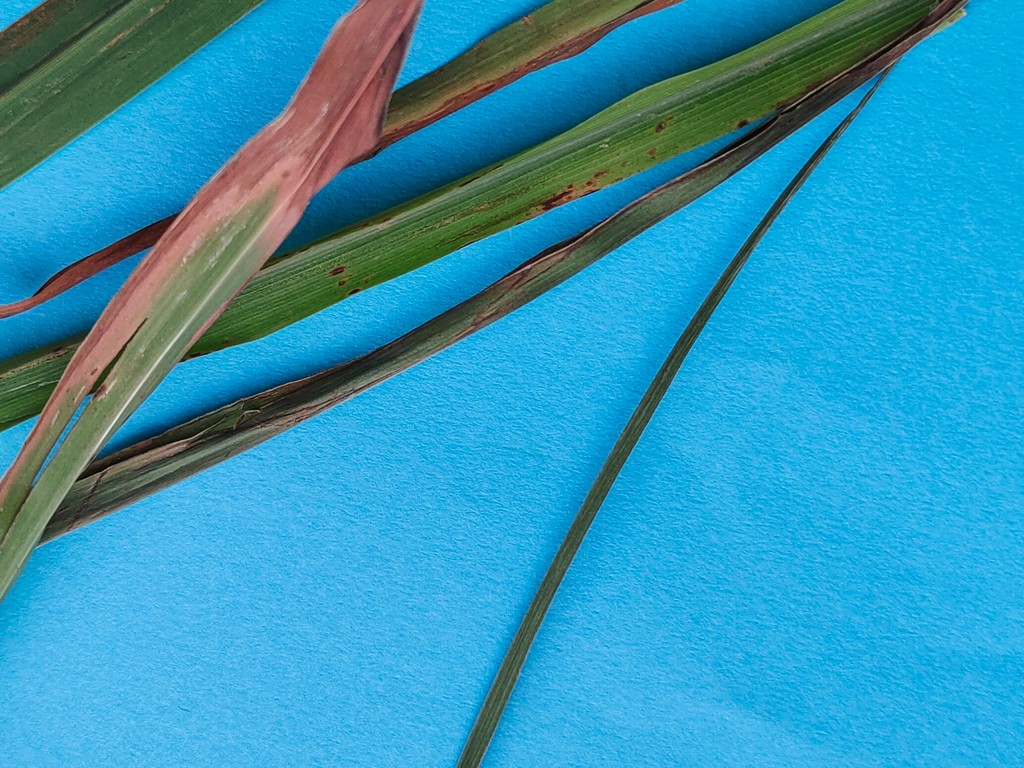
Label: Unhealthy